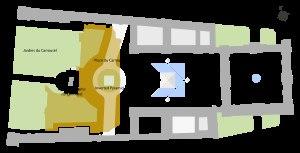
Le jardin du Carrousel est un espace aménagé à l'est du jardin des Tuileries, entre l'aile Marsan et l'aile de Flore du musée du Louvre à Paris, en France.
Le Carrousel du Louvre est un centre commercial situé à Paris, entre le musée du Louvre et le jardin des Tuileries, en dessous de la pyramide inversée du Louvre.
L'attaque contre des militaires au Carrousel du Louvre est une attaque terroriste perpétrée le 3 février 2017 au Carrousel du Louvre à Paris.